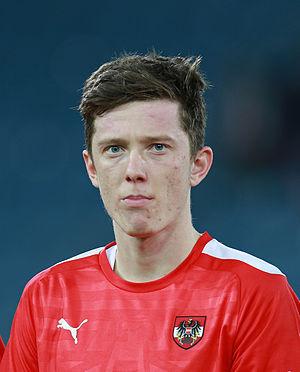
Michael Gregoritsch, né le 18 avril 1994 à Graz, est un footballeur international autrichien qui évolue au poste d'attaquant au FC Augsbourg.